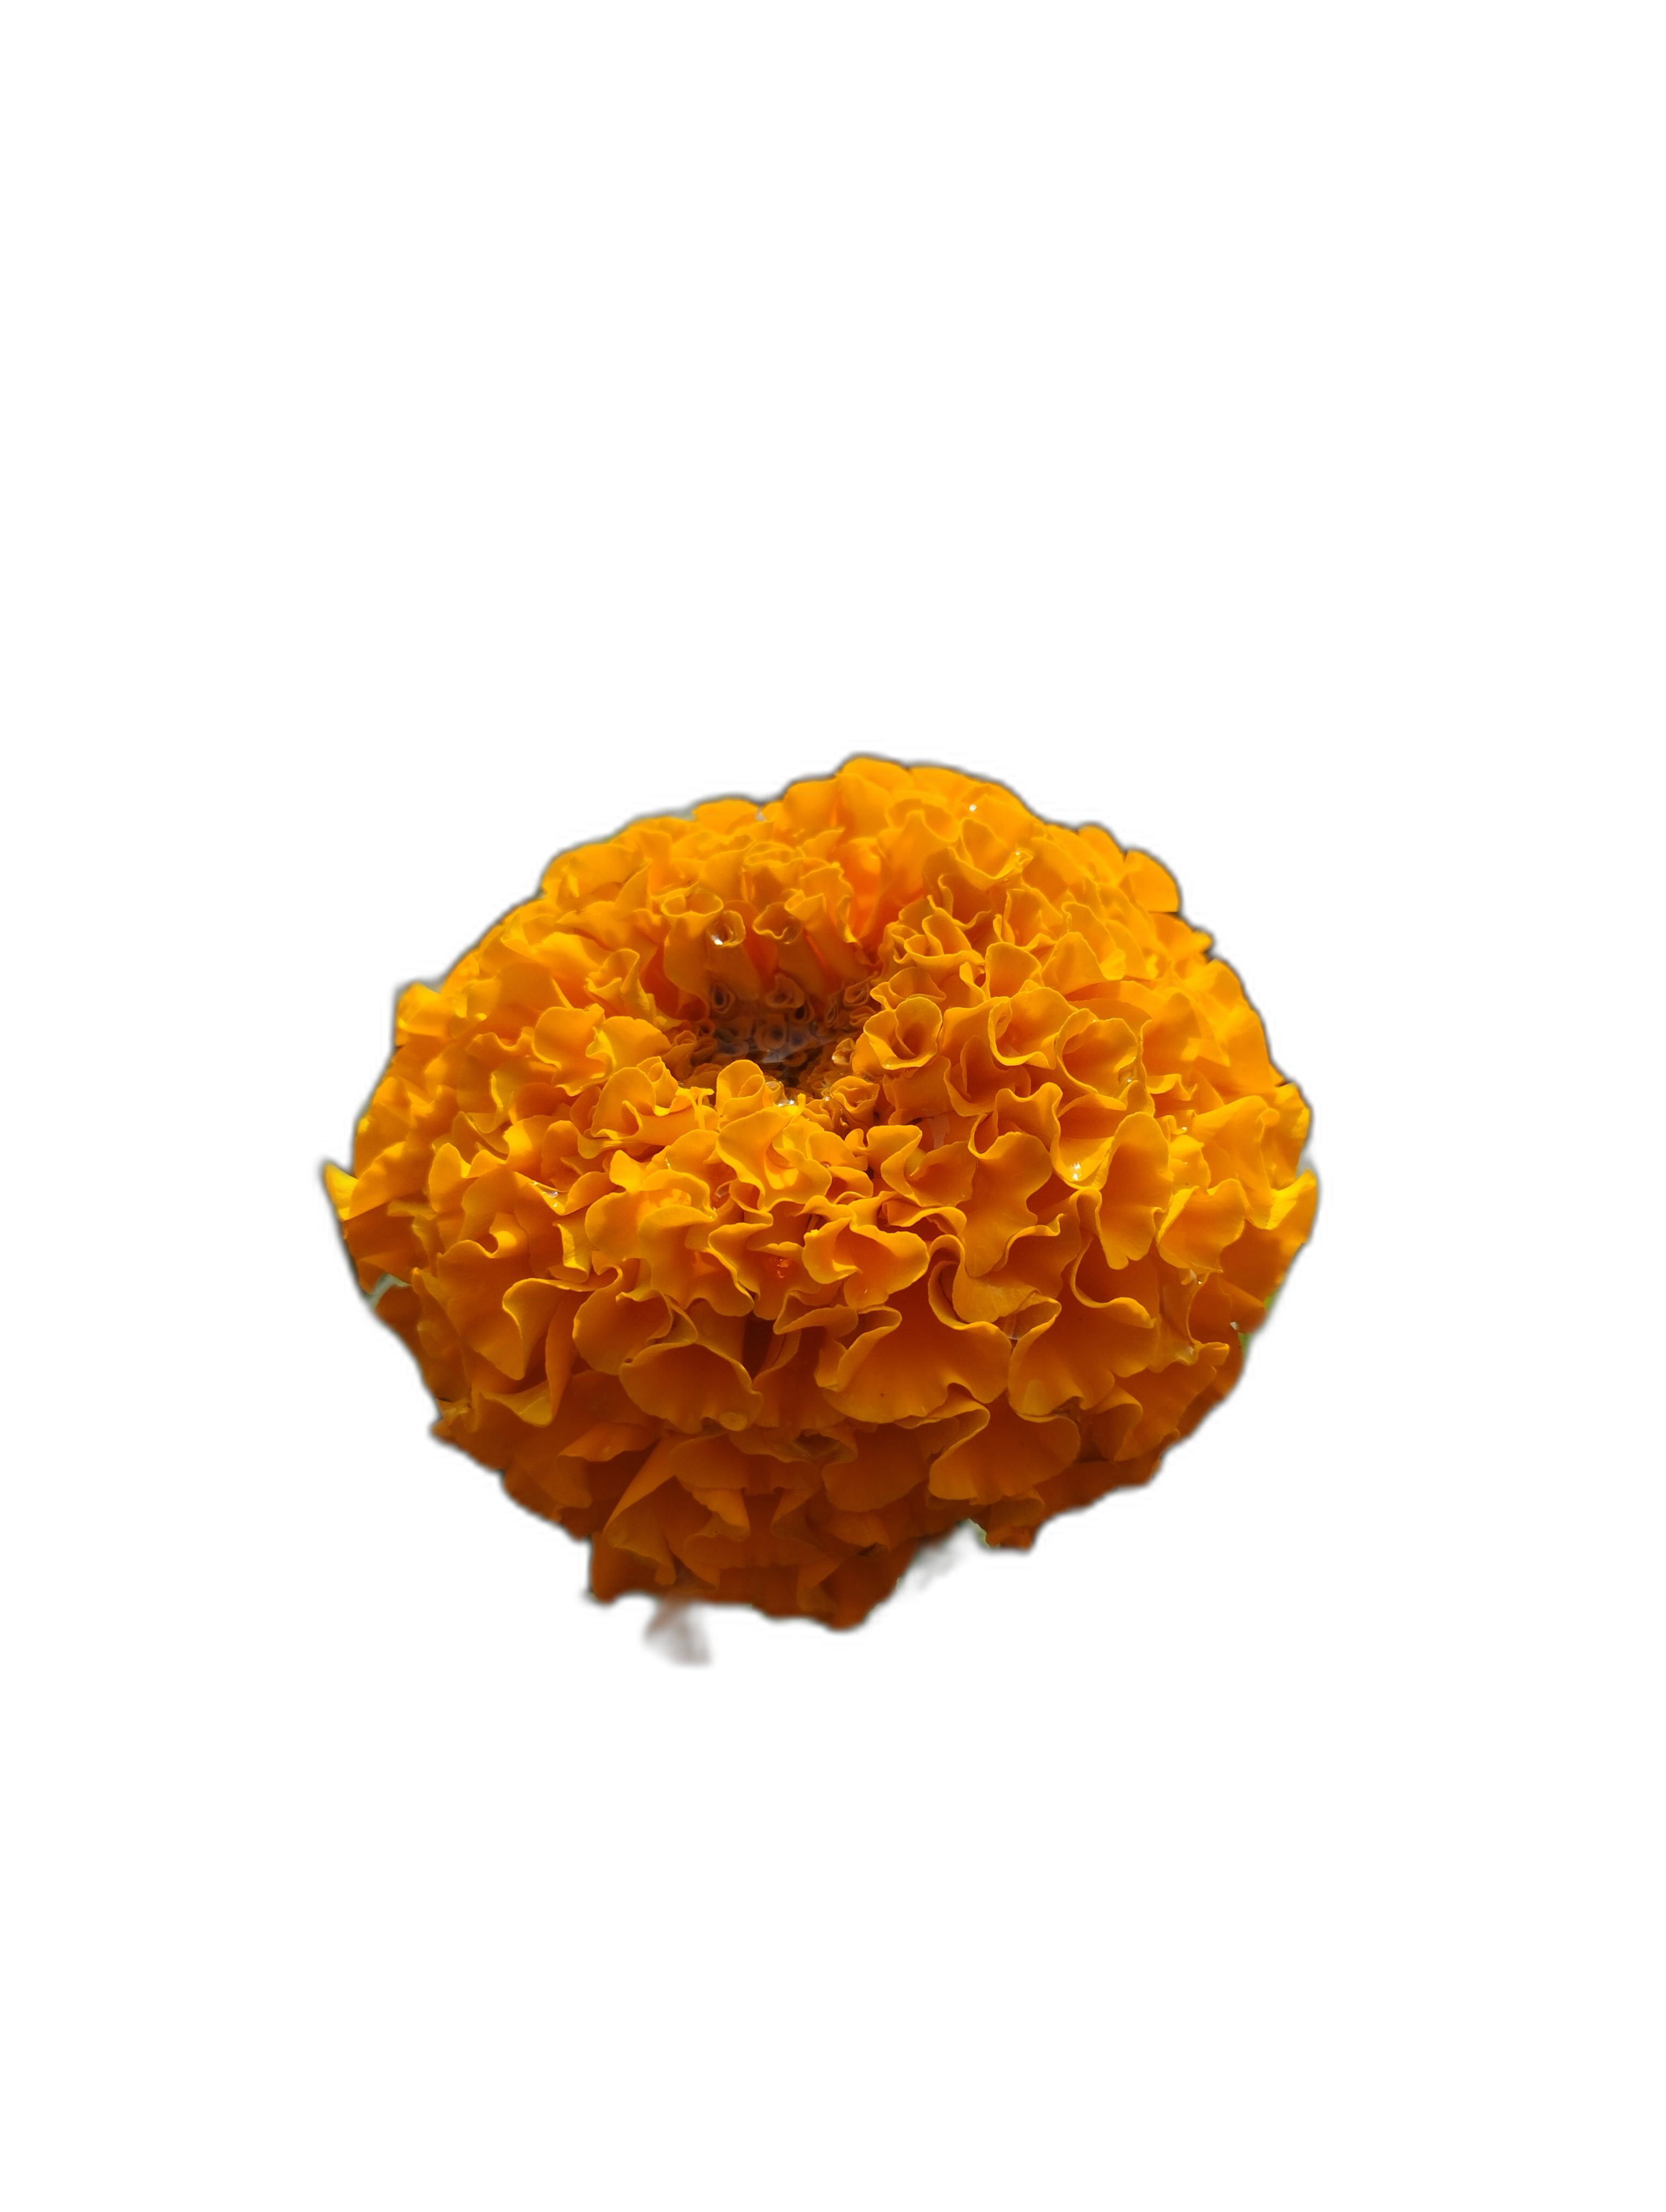
Label: Marigold